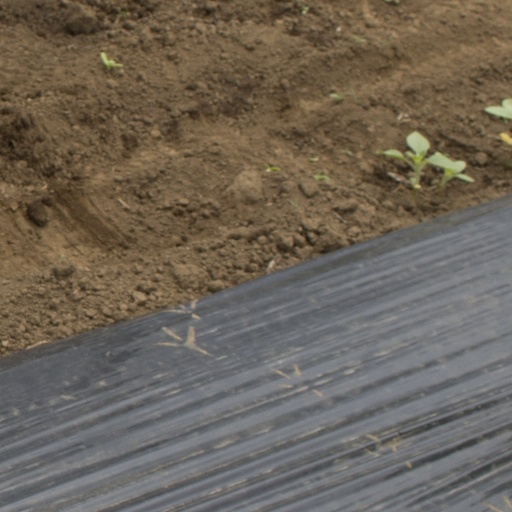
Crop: Jerusalem artichoke